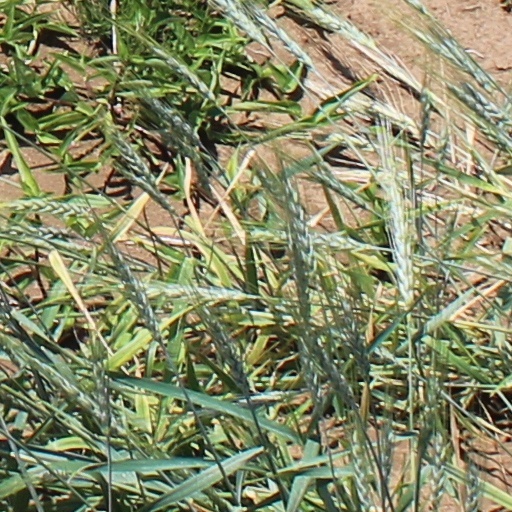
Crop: wheat